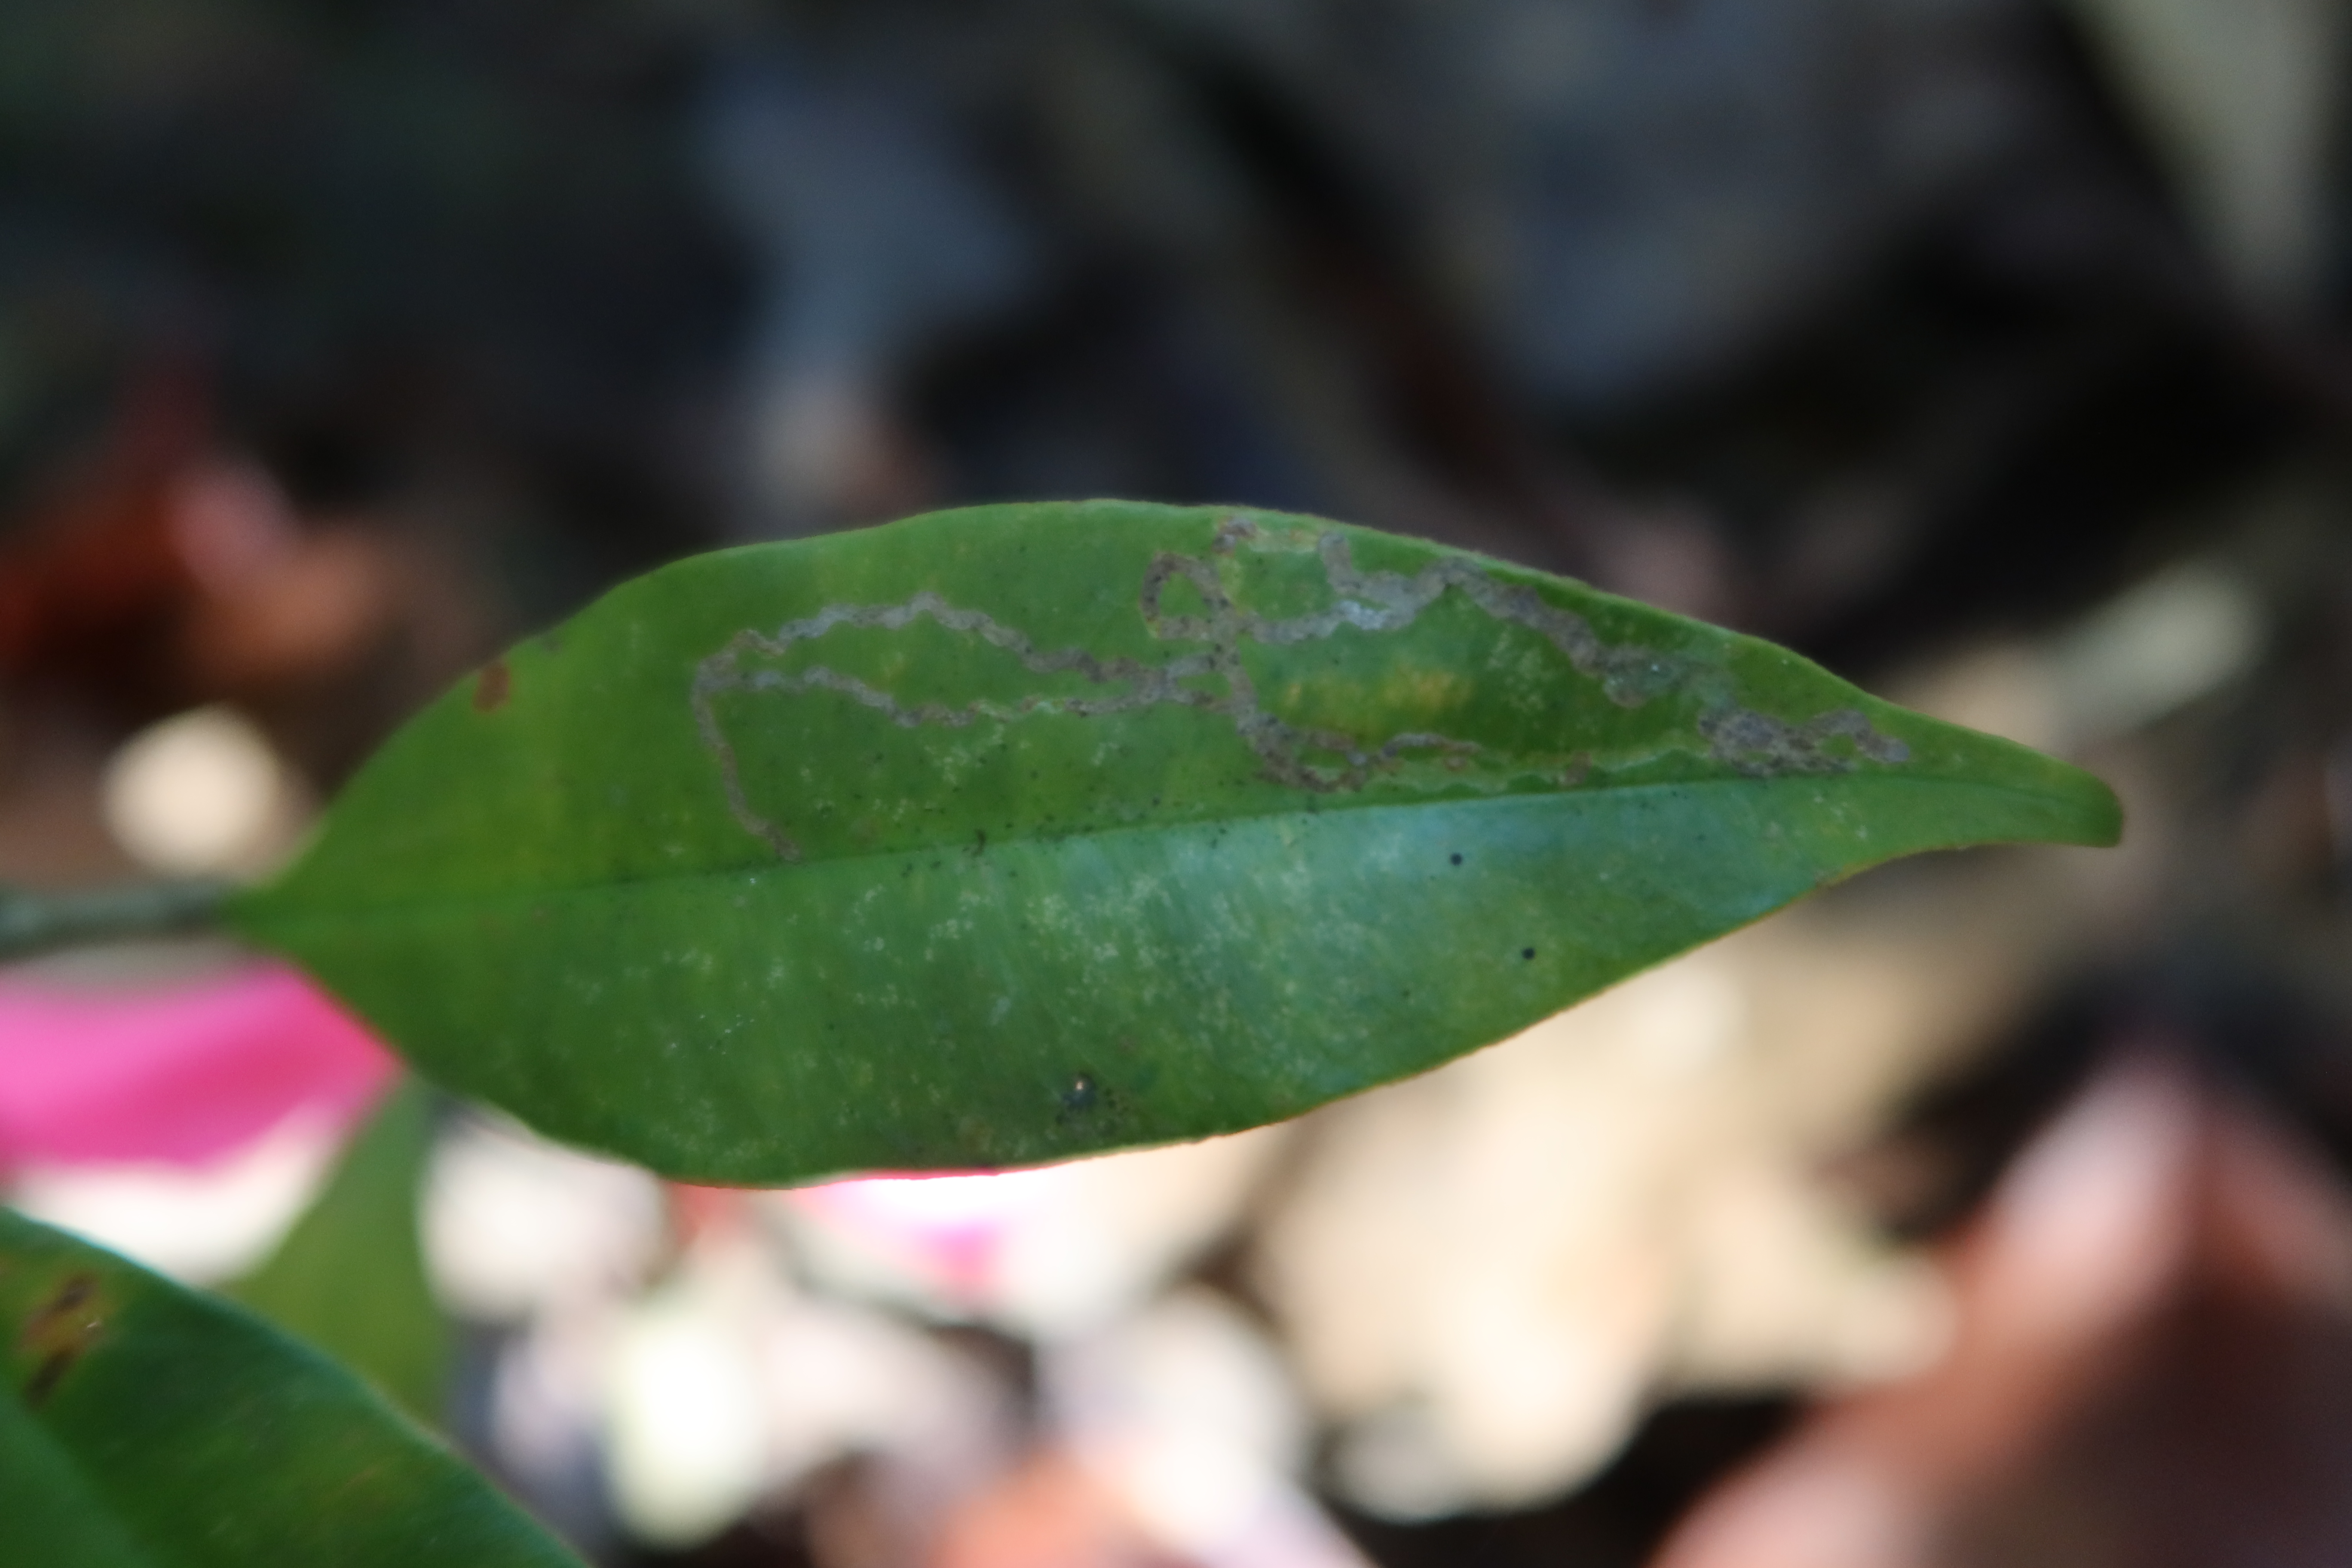
Label: Brown spots